The Book of Felicity

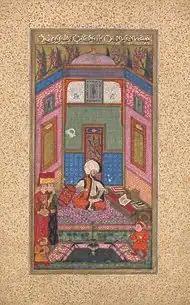
The first miniature depicts Sultan Murad III, the patron of the book (f. 7v)

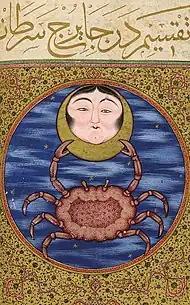
Cancer (f. 14v)

The Book of Felicity ("Matali' al-Saadet") is an illuminated manuscript made in the Ottoman Empire in 1582. Commissioned by Sultan Murad III, who ruled the empire from 1574 to 1595, its text was translated from Arabic into Ottoman Turkish and all its miniatures were apparently directed by the famous master Nakkaş Osman, who undoubtedly painted the opening series of images related to the signs of the zodiac. Osman, the head of the painters at the seraglio workshop from 1570 onwards, created a style renowned for its lifelike portraits that influenced other artists in Murad's court.